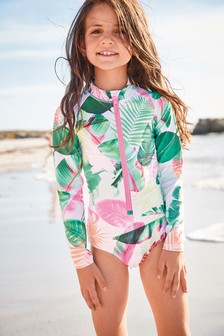
Gender: women